Charles Justin MacCarthy

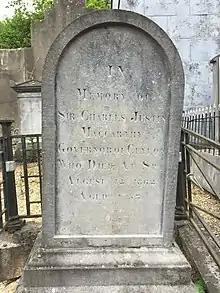
Tombstone of Charles Justin MacCarthy on the Spa cemetery in 2015.

Sir Charles Justin MacCarthy (1811–1864) was the 12th Governor of British Ceylon and the 12th Accountant General and Controller of Revenue. He was appointed on 22 October 1860 and was Governor until 1 December 1863. He also served as acting governor on two separate occasions. He was first appointed in 1850.